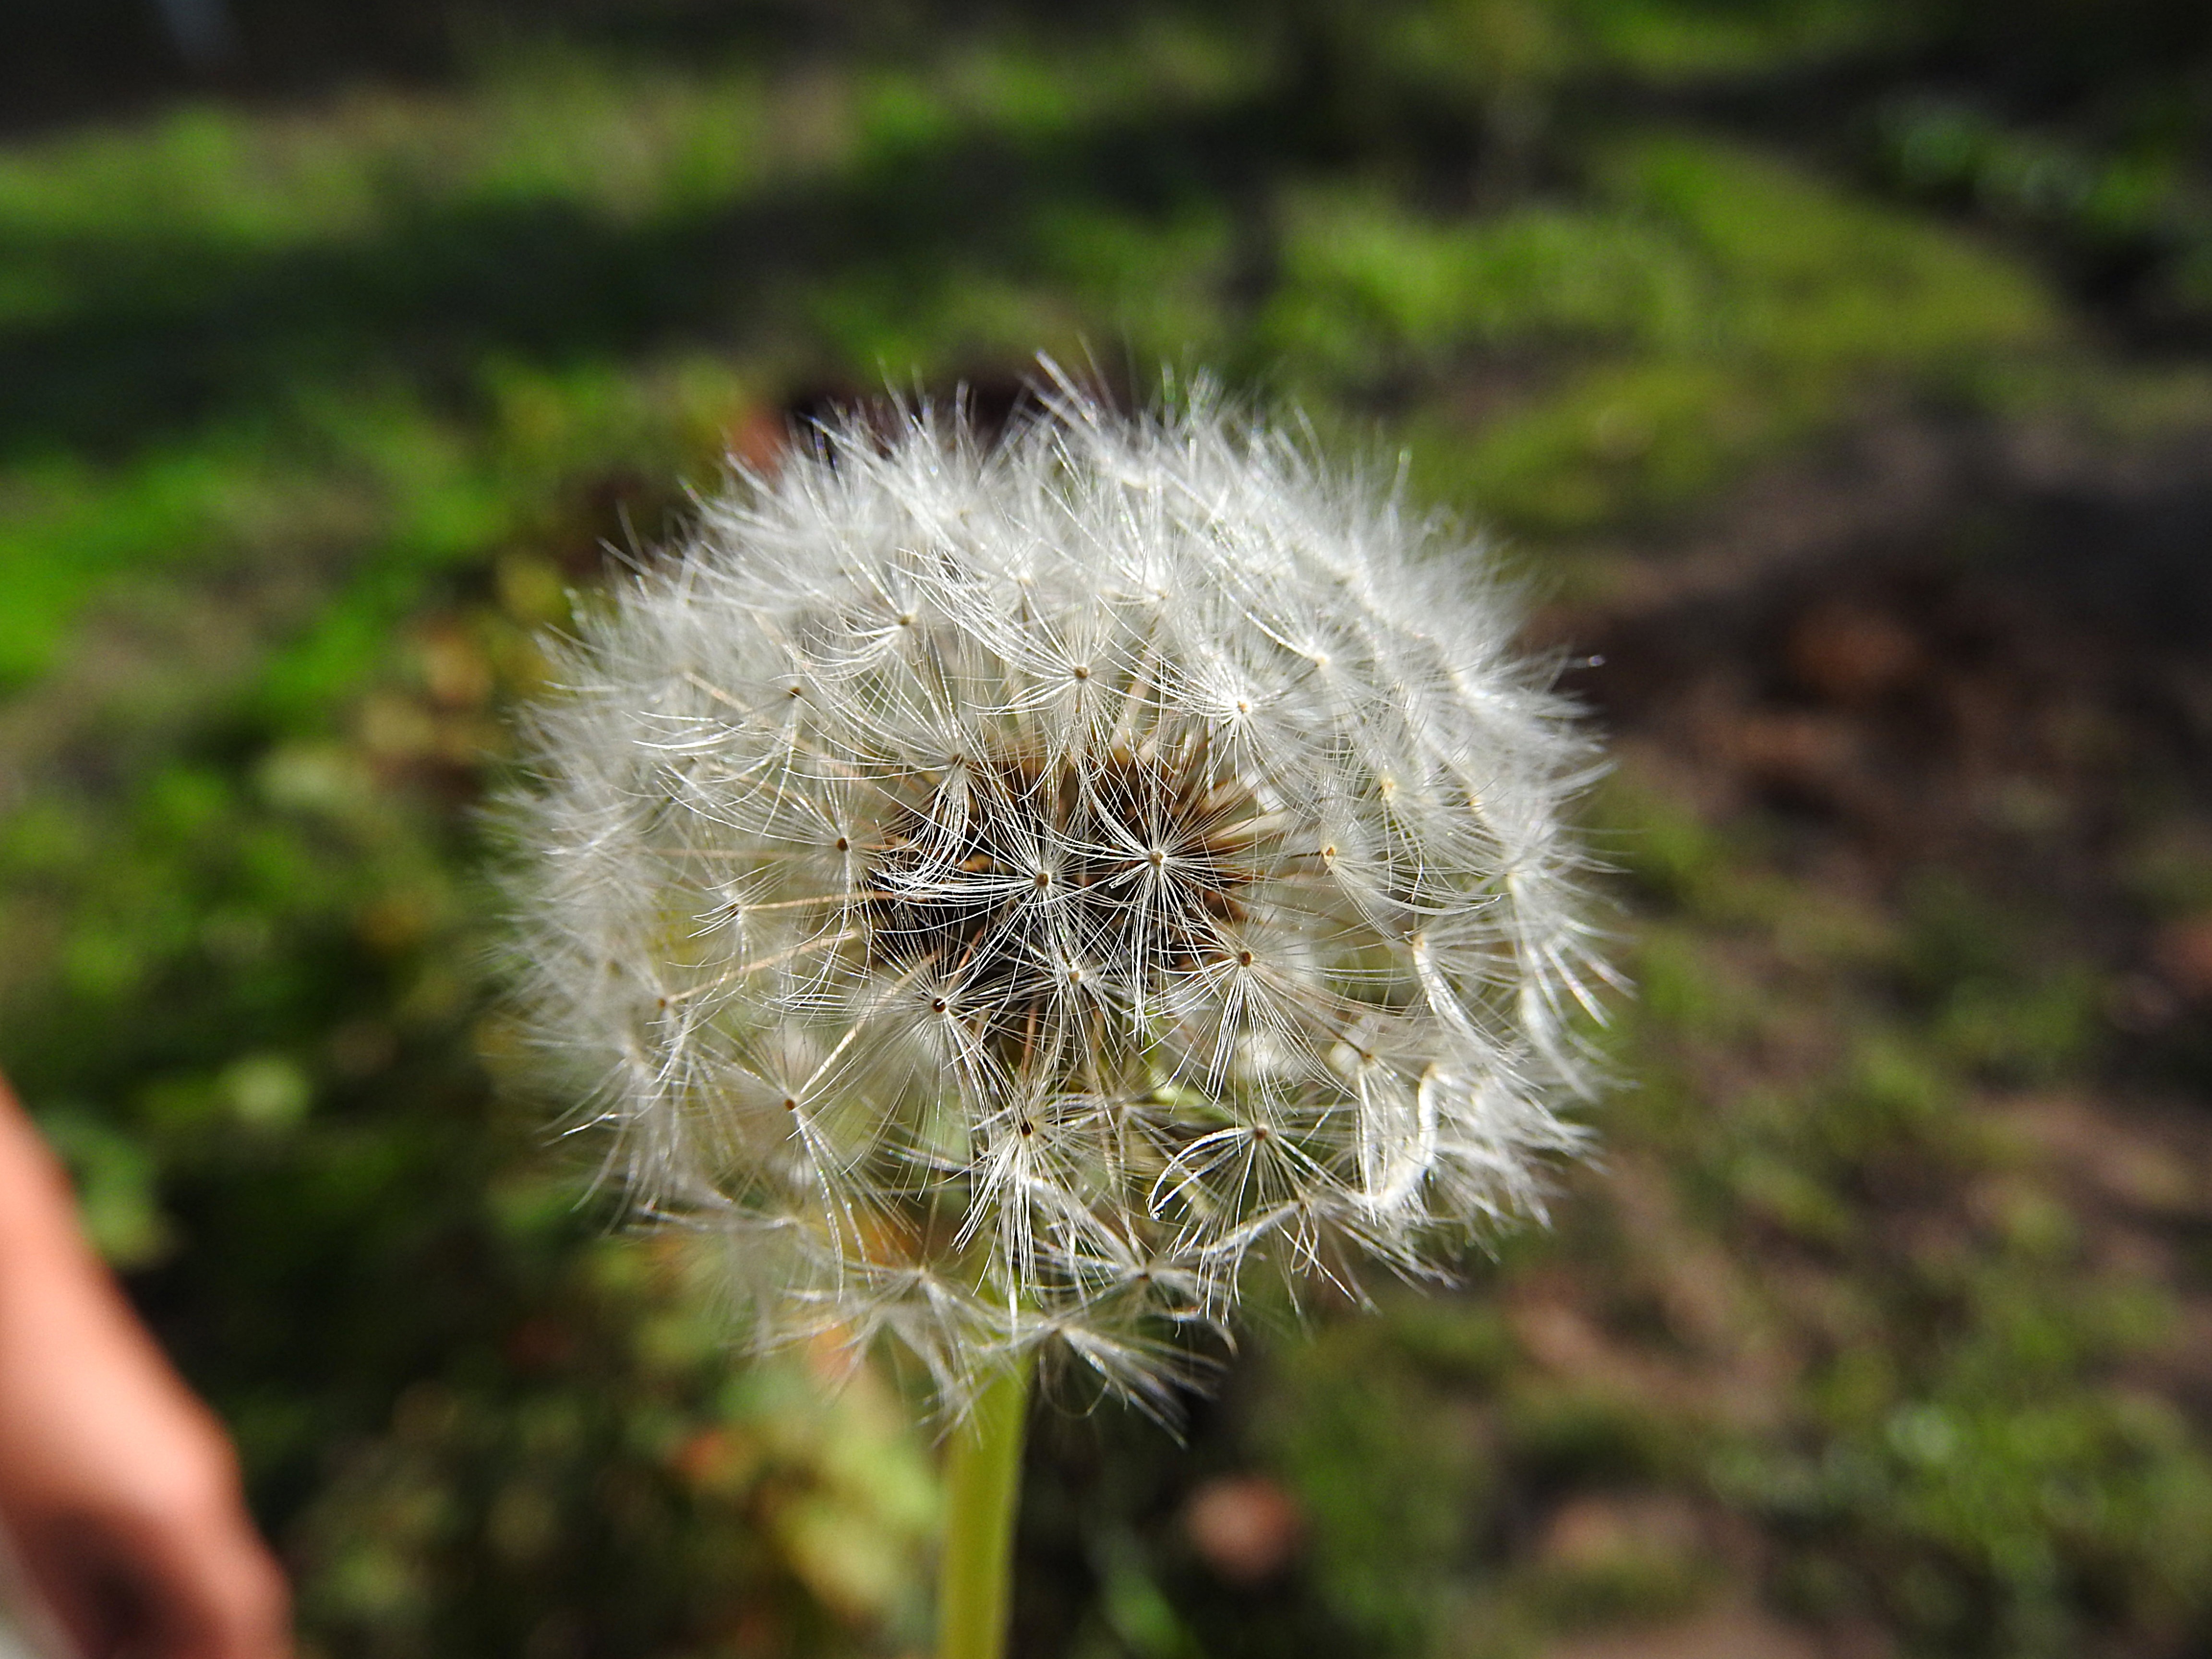
nature, grass, plant, field, dandelion, flower, botany, flora, wild flower, wildflower, close up, thistle, macro photography, flowering plant, daisy family, plant stem, land plant, thorns spines and prickles